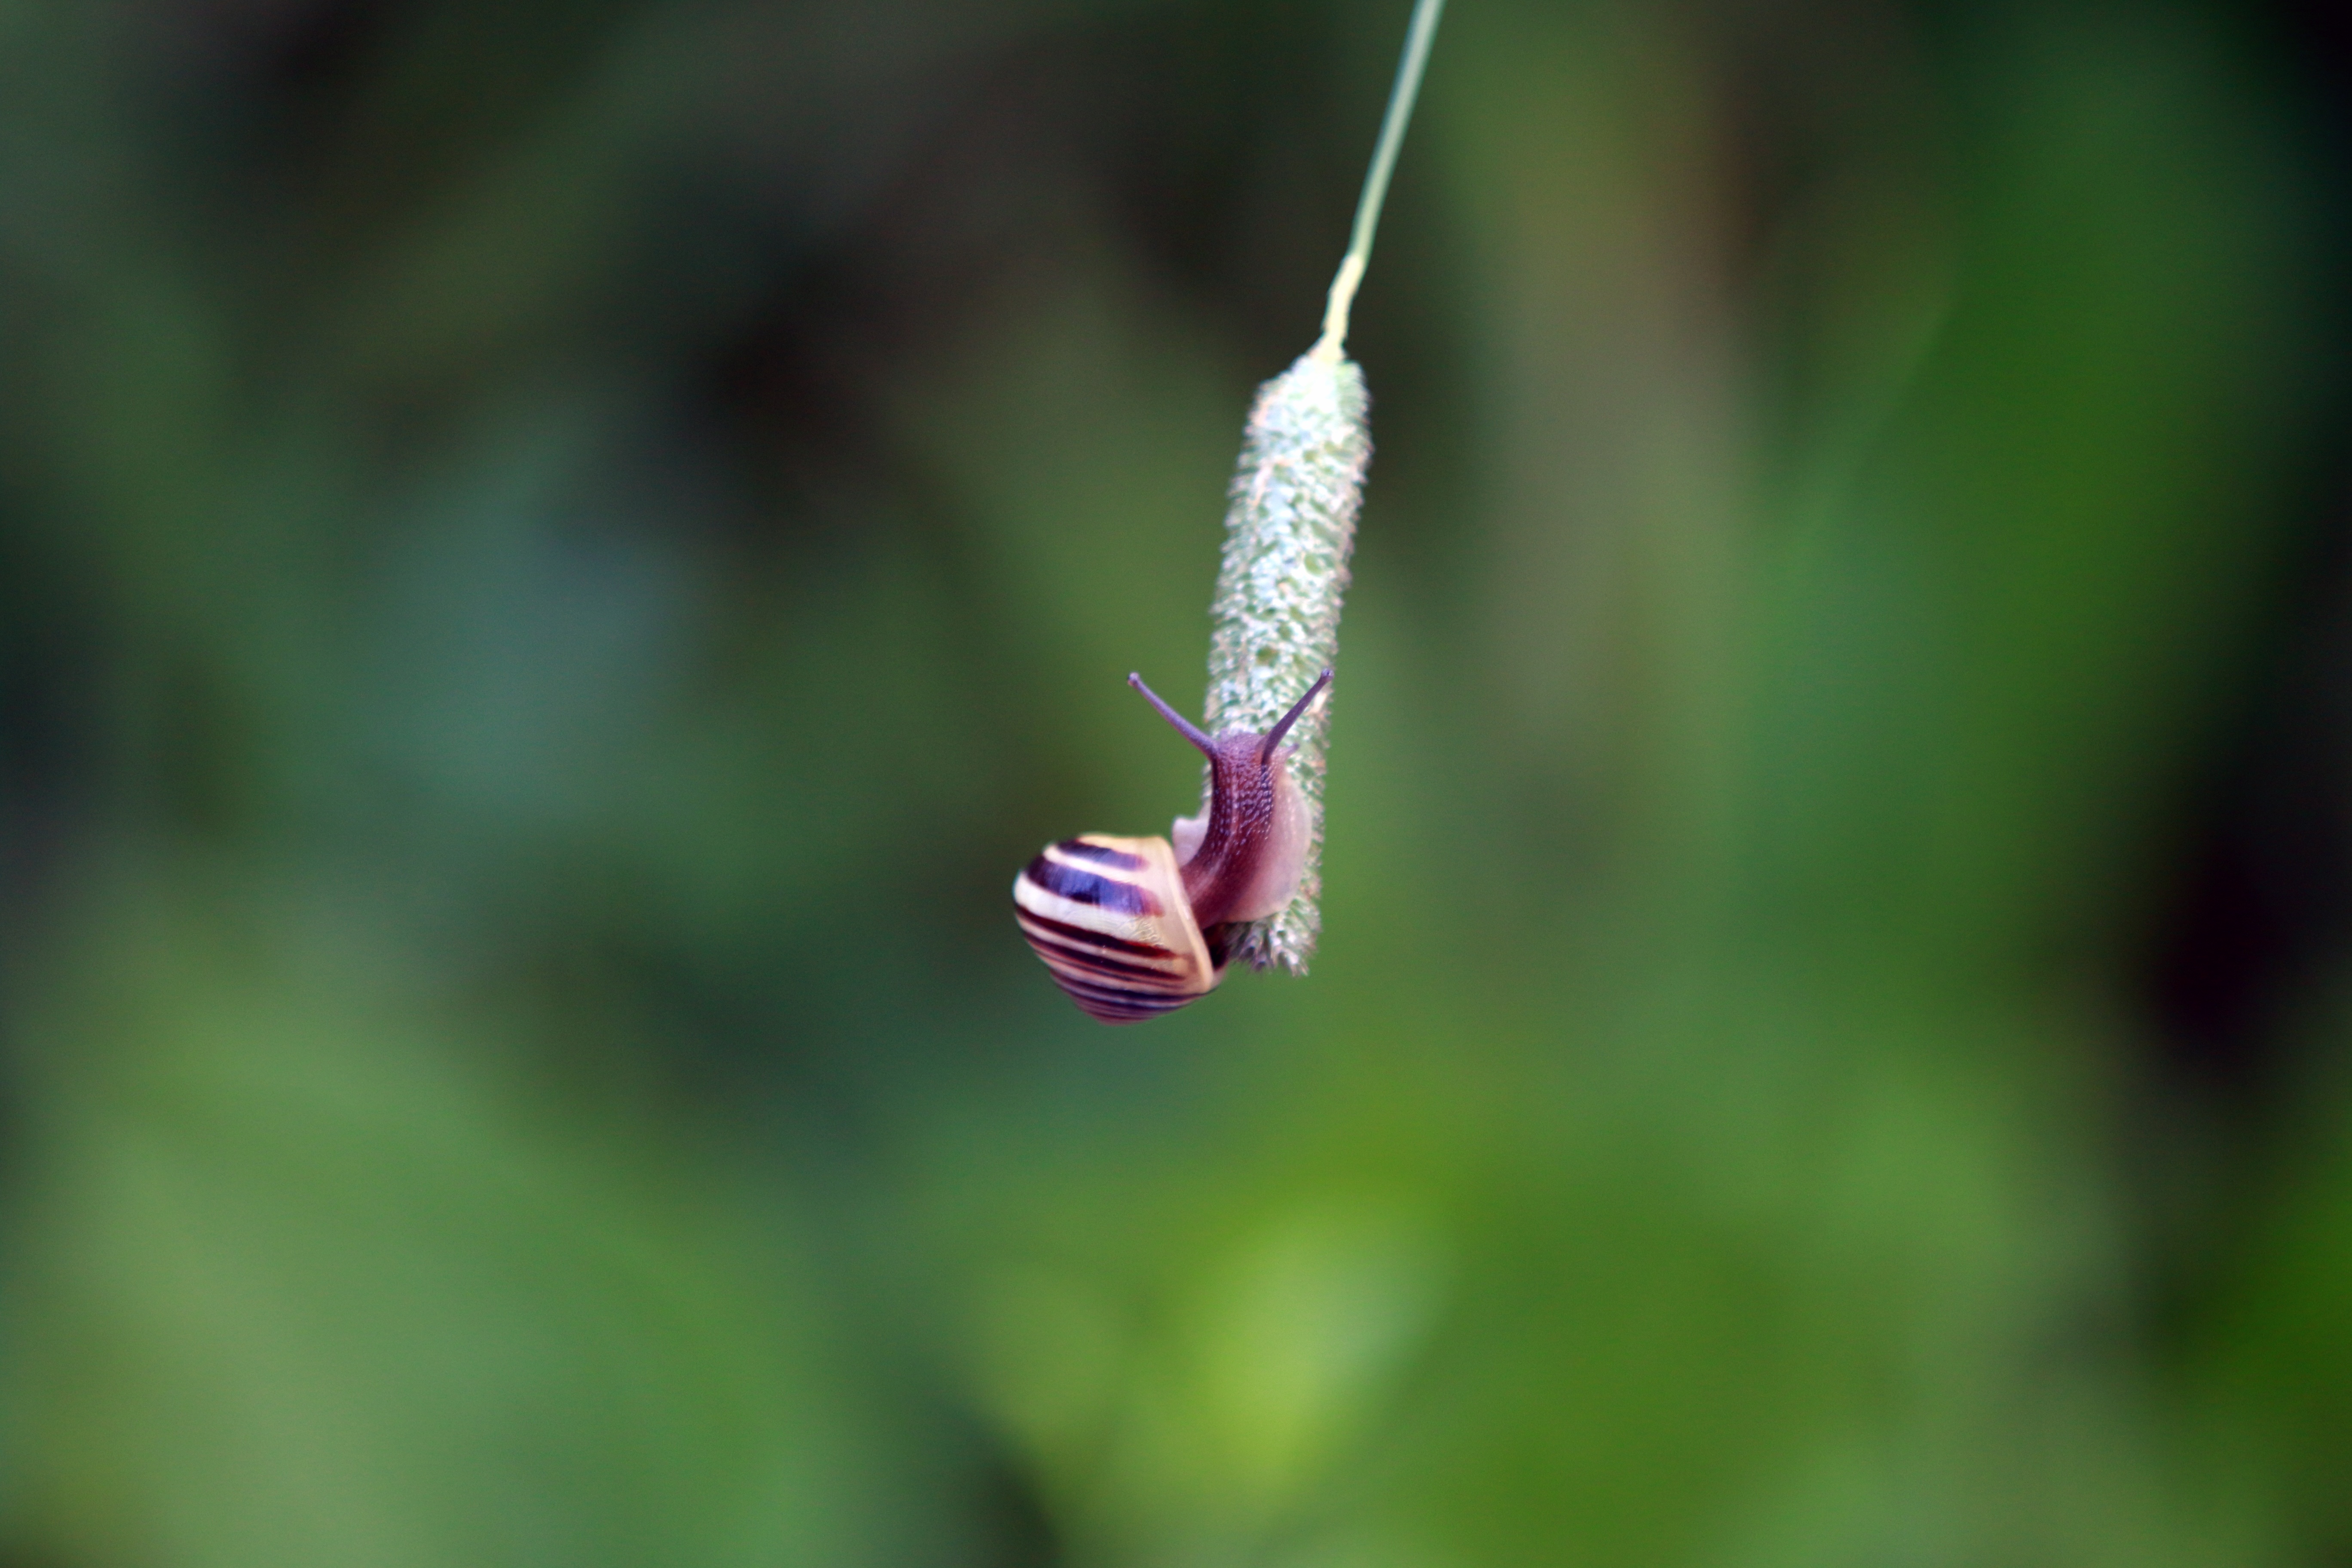
nature, grass, blur, plant, photography, leaf, flower, green, insect, climbing, hanging, flora, fauna, shell, invertebrate, wildflower, close up, mollusk, focus, snail, determination, bud, slow, slug, mollusc, macro photography, determined, perseverance, plant stem